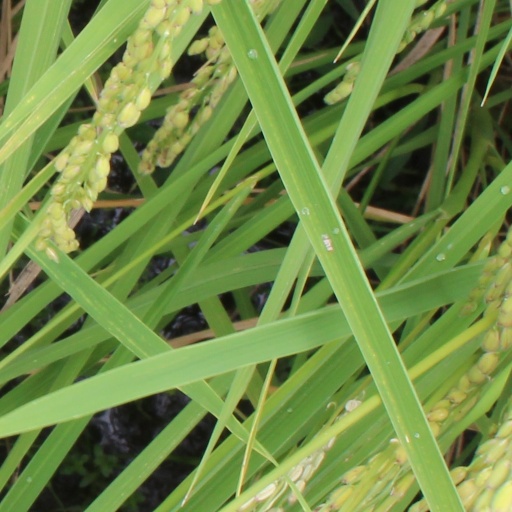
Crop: rice